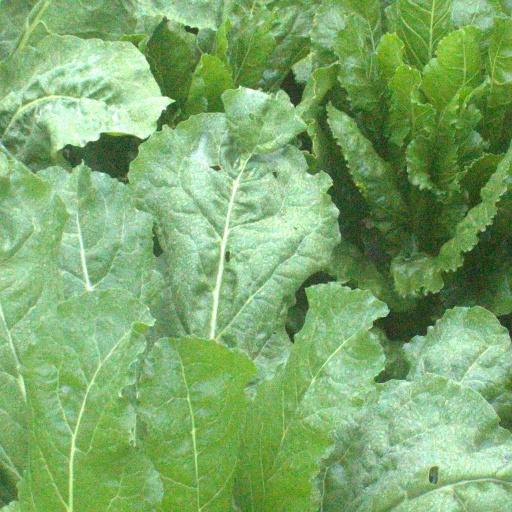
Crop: sugar beet